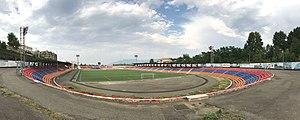
Stade Stepanakert en 2017.
Le Stade Stepanakert ou Stade républicain Stepanakert, est un stade multi-sports principalement dédié au football, situé dans la ville de Stepanakert dans le Haut-Karabagh.
La Coupe d'Europe de football ConIFA 2019 est la troisième édition de la Coupe d'Europe de football ConIFA qui a lieu en Haut-Karabagh au mois de juin, un tournoi international de football pour les États, les minorités, les apatrides et les régions non affiliées à la FIFA organisée par la ConIFA.